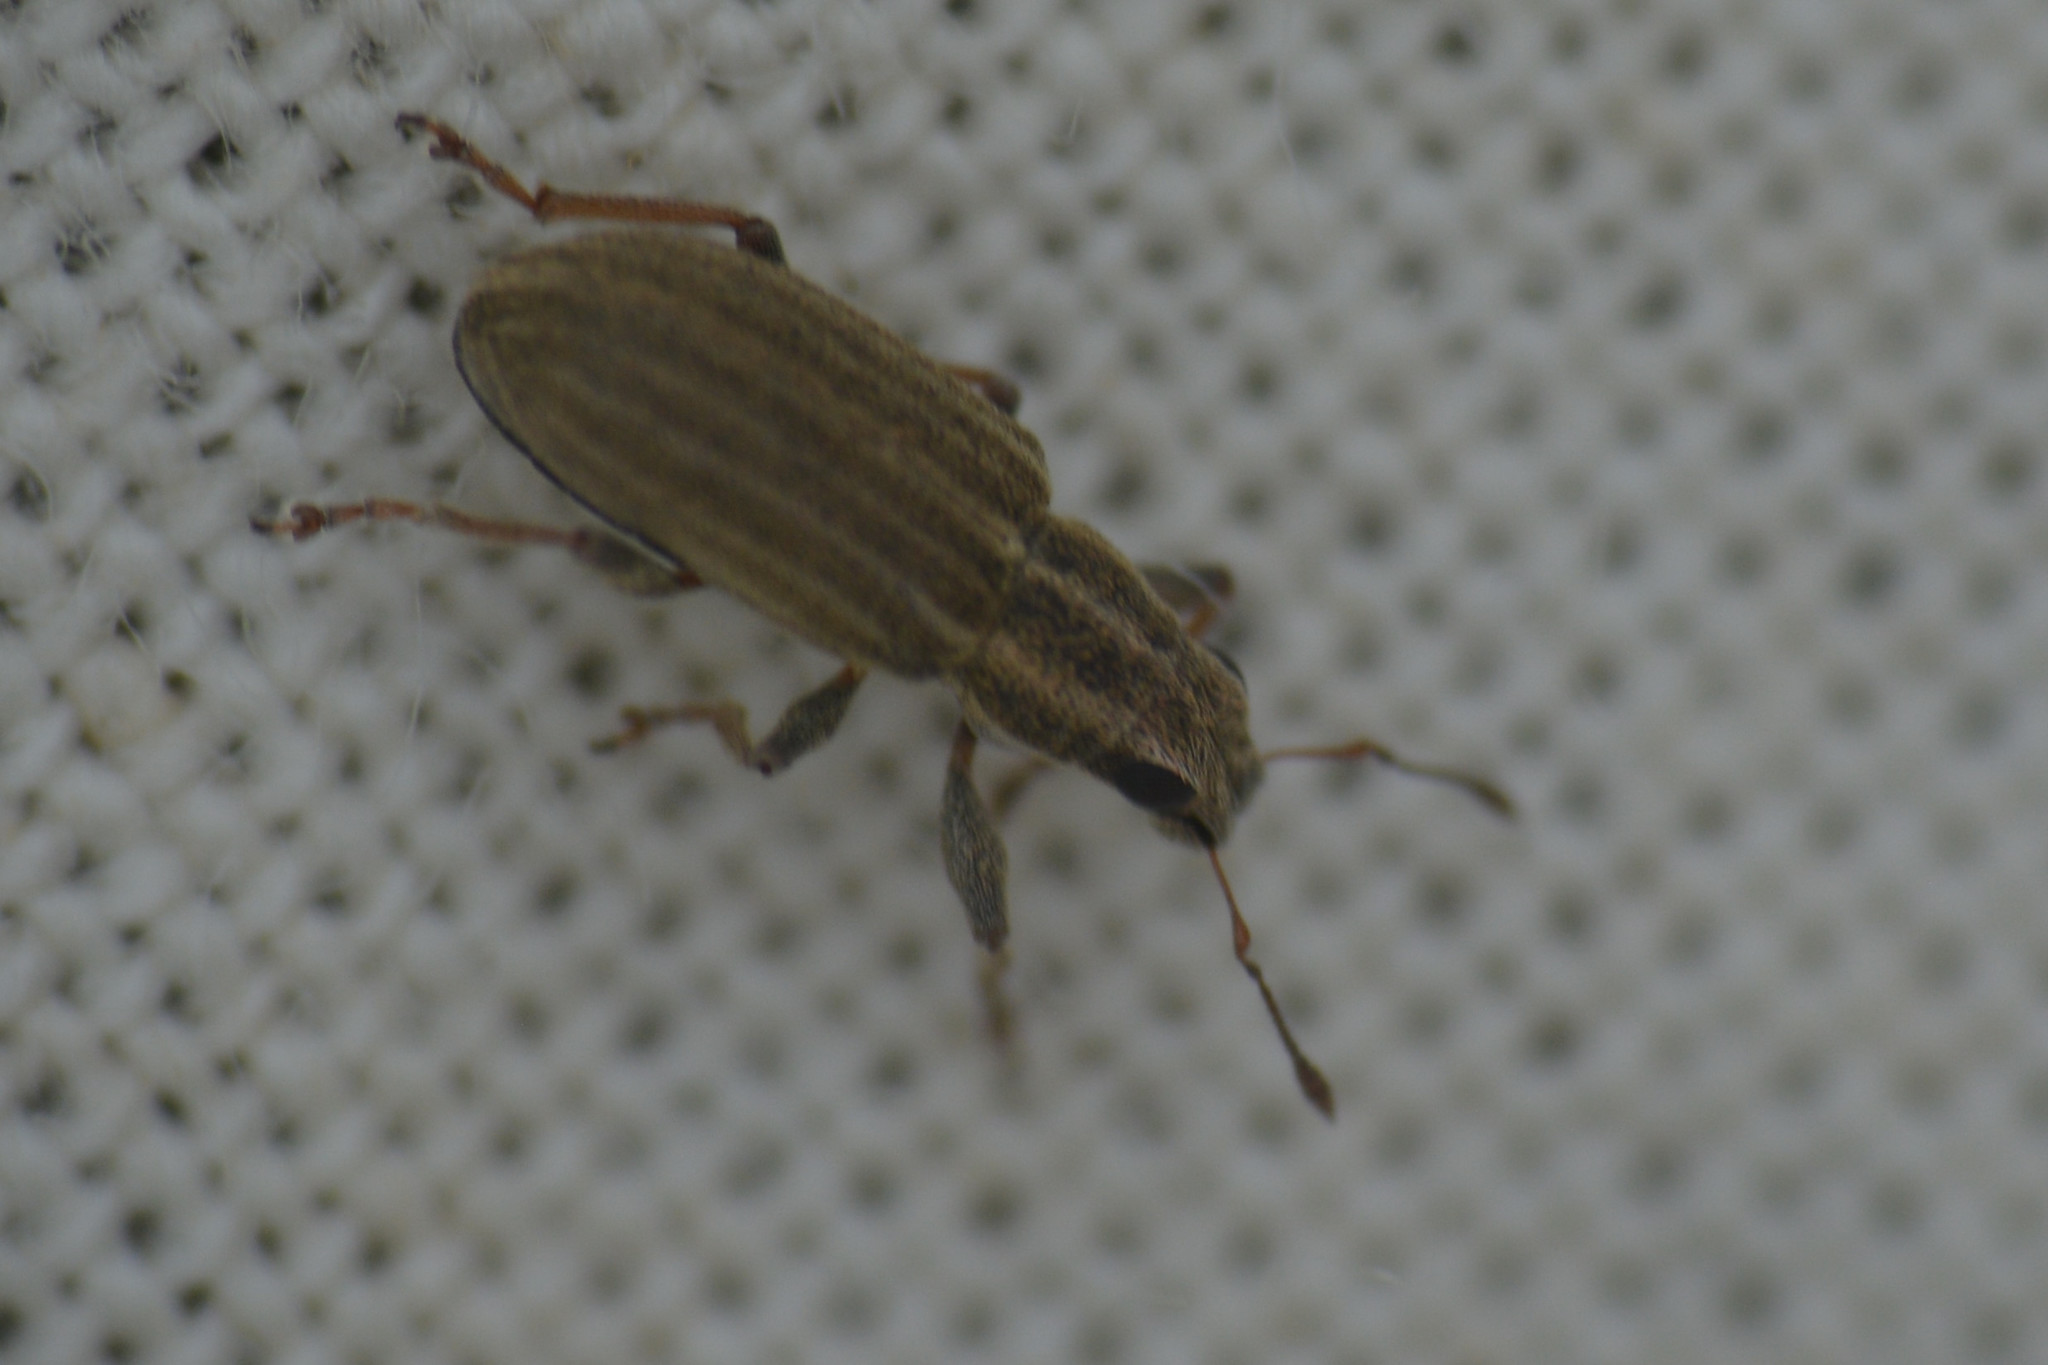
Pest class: pea_leaf_weevil